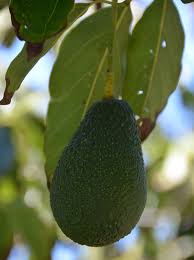
Label: Avocado